Preanger Regencies Residency

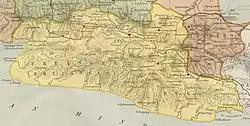
1909 Malay-language map of Preanger Regencies

During the early twentieth century, the residency had a number of Tea estates in its mountainous areas, as well as being a center of Tapioca flour production in the Indies. It was also one of the earliest areas in the Indies to industrialize significantly. During this time, Bandung was also the location of the first university in the Indies and the place where a number of important printing presses were located, including the popular newspaper De Preangerbode.